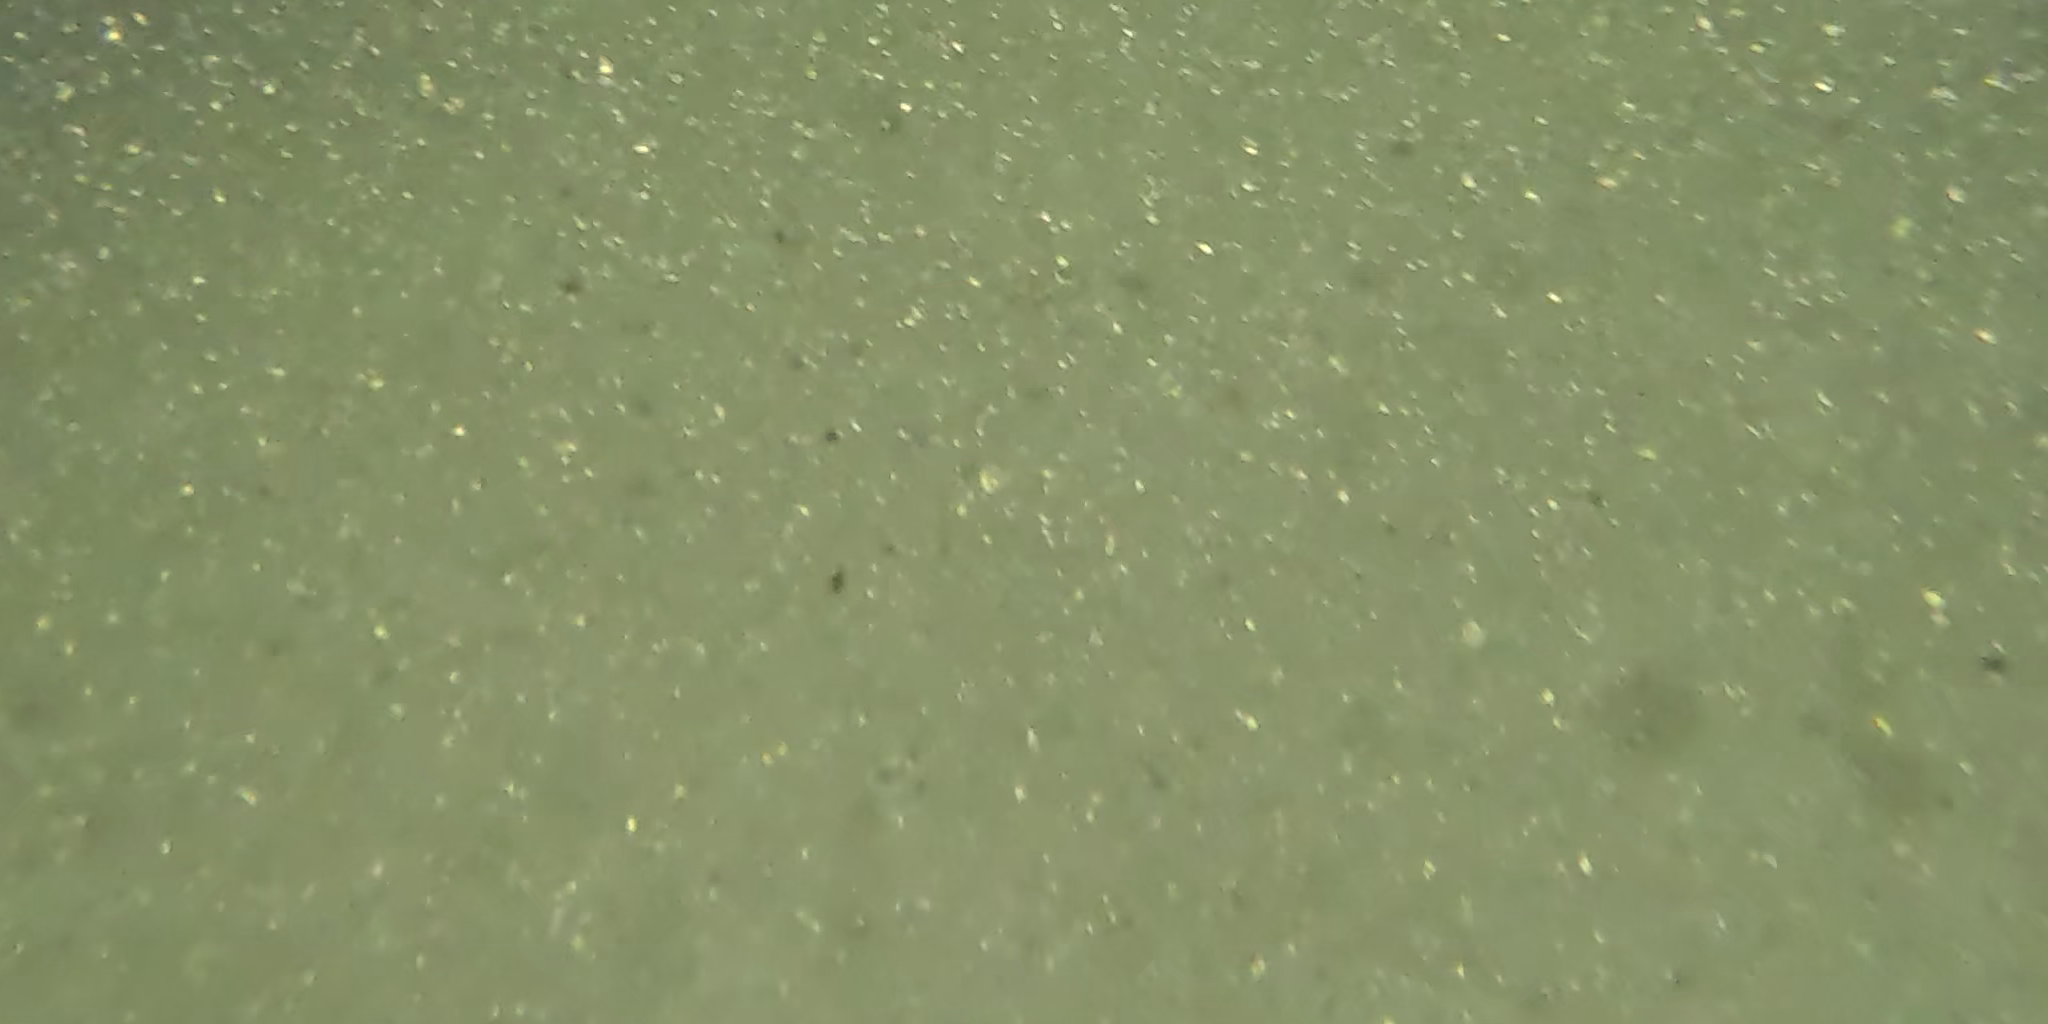
Seabed habitat: bad